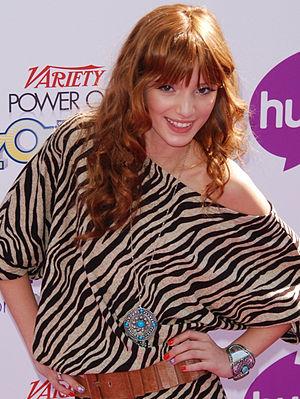
Shake It Up est une série télévisée américaine en 75 épisodes de 23 minutes créée par Chris Trhompson qui a été diffusée entre le 7 novembre 2010 et le 10 novembre 2013 sur Disney Channel.
Bella Thorne, de son vrai nom Annabella Avery Thorne, est une actrice, chanteuse et productrice américaine née le 8 octobre 1997 à Pembroke Pines en Floride.